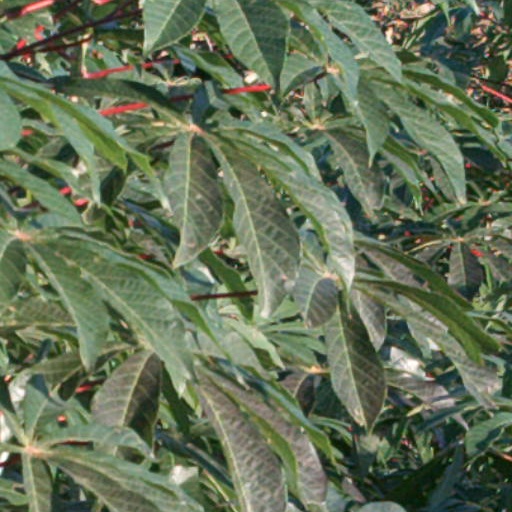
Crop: cassava